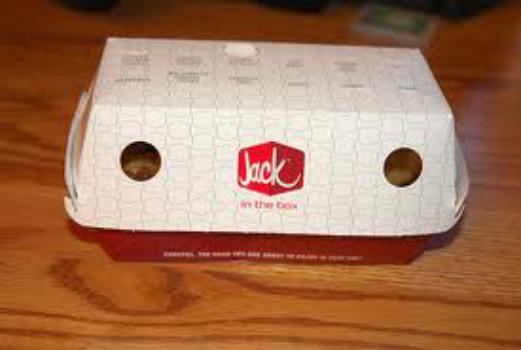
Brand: jack in the box
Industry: Food